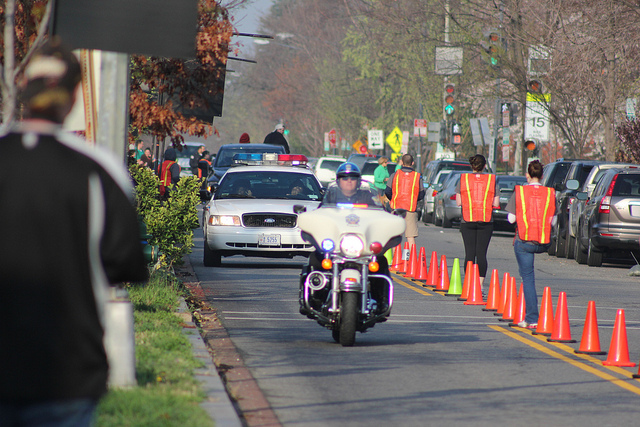
user: Given an image and a question. Answer the question in a short answer. Question: How is the man staying on the motorcycle? Short Answer:
assistant: balance